Fairbanks, Alaska

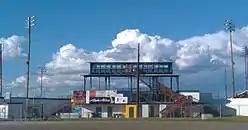
Baseball facilities at Growden Memorial Park

The city is extremely far north, close to 16 degrees north of the Pacific border between the U.S. and Canada. It is on roughly the same parallel as the northern Swedish city of Skellefteå and Finnish city of Oulu, just south of the Arctic Circle. Because of this, the white night or "Midnight Sun" phenomenon occurs here around the summer solstice. Due to its warm summers, Fairbanks is south of the arctic tree line.